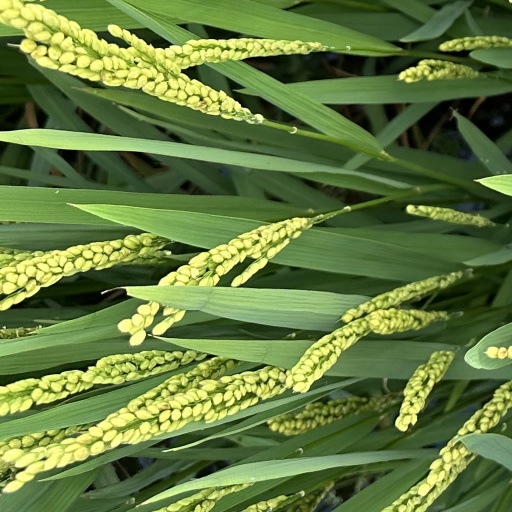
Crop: rice